Red nugget

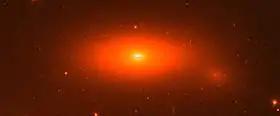
Red nugget galaxy NGC 1277

Red nuggets is the nickname given to rare, unusually small galaxies packed with large amounts of red stars where star formation has been quenched. They were originally observed by the Hubble Space Telescope in 2005. They are ancient remnants of the first massive galaxies and are more likely to be found at higher redshifts. The environments of red nuggets are usually consistent with the general elliptical galaxy population. Most red nuggets have merged with other galaxies, but some managed to stay unscathed. The most studied red nugget galaxy is NGC 1277.